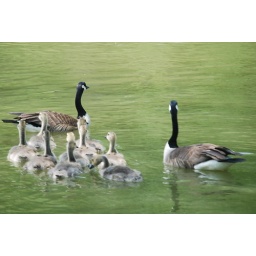
ducks in the water